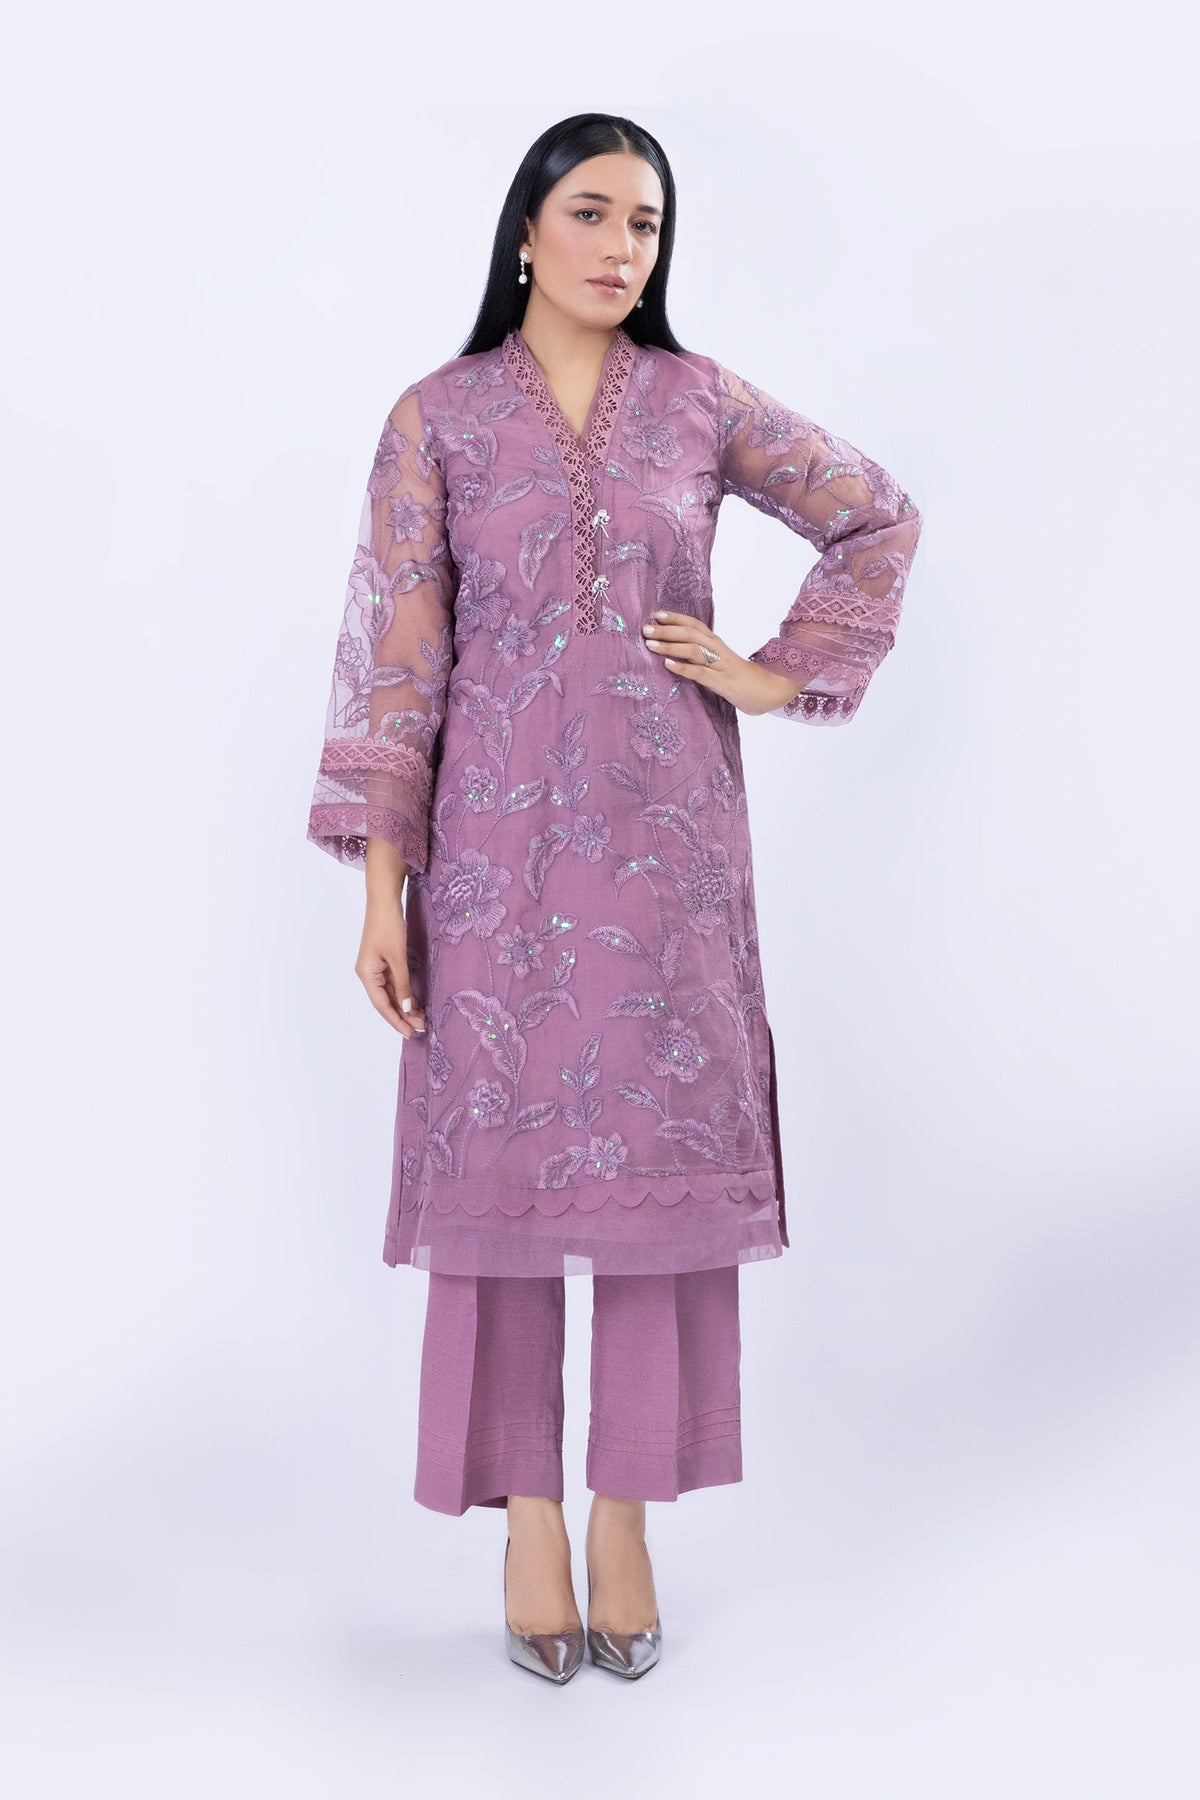
purple embroidered net tunic